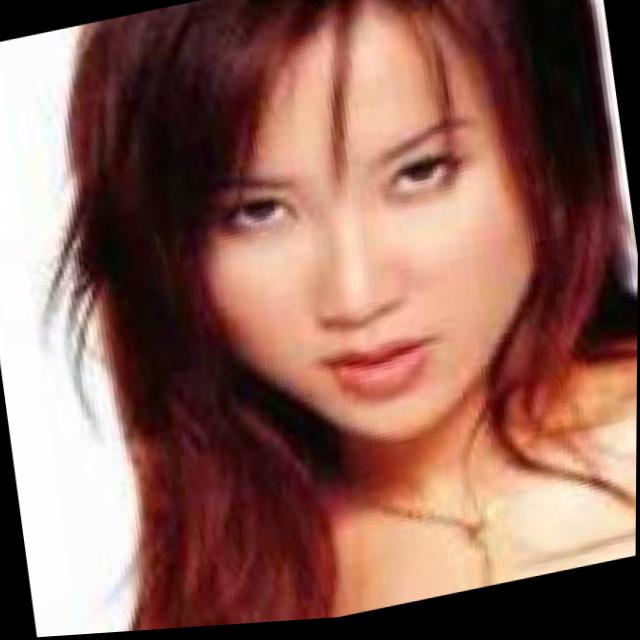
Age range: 21-44